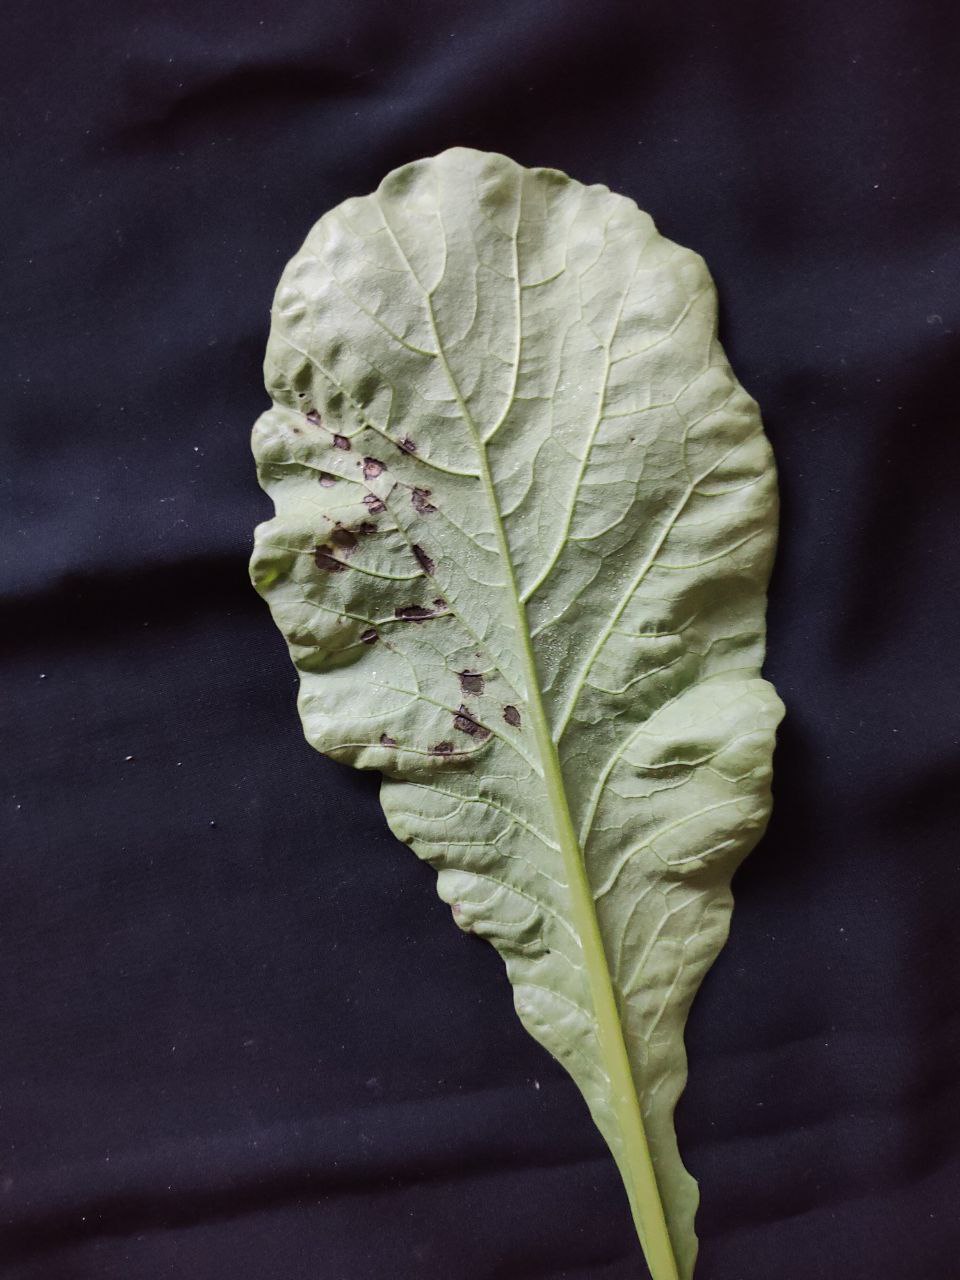
Label: Black leaf spot